Anjoman-e Okhovat

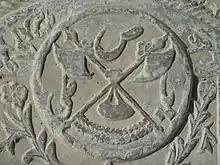
Coat of arms of Anjoman-e Okhovat engraved on a gravestone in Shahreza, Isfahan province. Photo taken in 2009

The "Anjoman" society was modeled after Masonic lodges. It promoted intellectualism and reformism according to the third edition of the "Encyclopedia of Islam" as it "strove to promote cultural and social development through extensive multifaceted activities, to establish social equality, and to reduce the gap between social classes". A point of focus was to emphasize cultural and artistic activities. Many of its members held high political offices, and most prominent musicians at the time were members of the society as well. Although the society was allegedly "apolitical", a large amount of "its cultural activities had anti-despotic and reformist undertones that supported the constitutionalists' demands". In the last years of Qajar rule, by 1923–4, the society had registered and initiated members. Many of its members held high political offices.